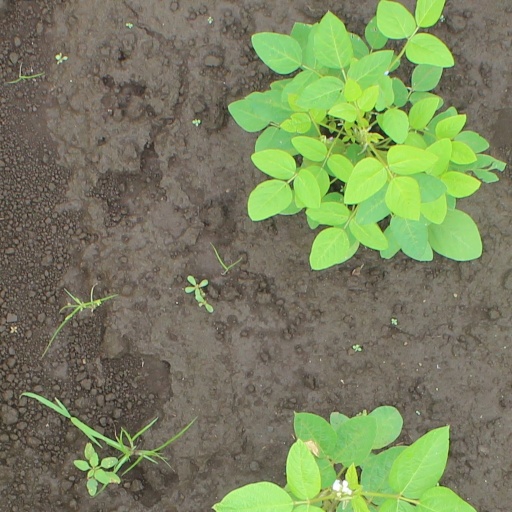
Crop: soybean